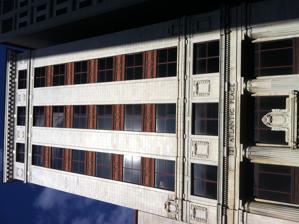
Building: 121 Atlantic Place
Country: United States of America
Year built: 1909
30°19′29″N 81°23′44″W / 30.32464°N 81.39556°W / 30.32464; -81.39556 121 Atlantic Place, the former Atlantic National Bank Building 121 Atlantic Place , formerly the Atlantic National Bank Building , is a historic skyscraper in Jacksonville, Florida . It was built in 1909 as the headquarters for the Atlantic National Bank , and is located at 121 West Forsyth Street. It was the tallest building in Jacksonville and in Florida from 1909 to 1912, and remains an office building today. History The building was designed by New York City architects Mowbray and Uffinger and built between 1908 and 1909 by the James Stewart Company for the Atlantic National Bank . The steel frame structure stands at 10 stories and 135 feet (41 m) high, and includes a white Sylacauga marble covering on the bottom two floors and white terra cotta on the upper eight. The facade includes ornate detailing, two-story columns around the entrance, and other decorative elements. The building was constructed amid a three-way race with the Bisbee Building and the Seminole Hotel to become Jacksonville's first skyscraper . All three buildings were located on Forsyth Street within a block of each other, and all three were ten stories tall. The Atlantic National Bank Building broke ground in August 1908, shortly after the Bisbee Building but before the Seminole Hotel. The Bisbee opened just before the Atlantic National Bank Building the following year, winning the race. However, at 41 meters the Atlantic Bank Building was taller than the others, making it the tallest building in Jacksonville and the tallest in Florida at the time. It held that position until the Florida Life Building was completed in 1912. The Atlantic National Bank, founded by Edward W. Lane, Thomas P. Denham, and Fred W. Hoyt in 1903, relocated its bank room from the nearby Dyal-Upchurch Building to the new headquarters. In 1926 the bank opened the Atlantic National Bank Annex directly behind the Bank Building on West Adams Street. This building, now known as the Schultz Building, was added to the National Register of Historic Places in 1997. In 1985 Atlantic National Bank merged with First Union , which was in turn acquired by Wachovia (and subsequently Wells Fargo ). The Atlantic National Bank Building changed hands over the years, becoming known as 121 Atlantic Place, but is still in use as an office building. It was renovated in the 2000s, with a five-story addition added to the west. One unique feature of the structure is its pedestrian tunnel connecting to the BB&T Bank Building , the only such tunnel in Downtown Jacksonville still in use. This tunnel, originally created to facilitate secure travel between buildings, has been home to a small restaurant, Benny's, since 1985. See also Architecture of Jacksonville References